Massongex railway station

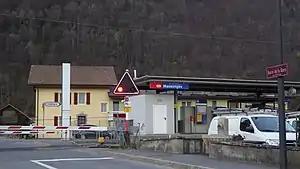
The station platform in 2019

Massongex railway station is a railway station in the municipality of Massongex, in the Swiss canton of Valais. It is an intermediate stop on the Saint-Gingolph–Saint-Maurice line and is served by local trains only.